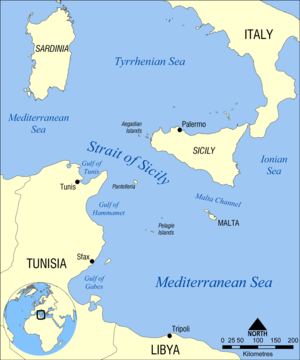
Le tunnel sous le canal de Sicile est un mégaprojet proposé pour relier la Sicile et la Tunisie. La distance entre les côtes, d'environ 155 kilomètres, serait atteinte par cinq tunnels construits entre quatre îles artificielles avec les matériaux excavés. Une étude préliminaire a été réalisée par l'ENEA.
La mer de Sicile est une subdivision de la mer Méditerranée. Elle est située dans un triangle entre la Sicile au nord, Malte à l'est, la Tunisie au sud-ouest et la Libye au sud.
Les convois de Malte désignent les convois organisés par les Alliés de la Seconde Guerre mondiale pour ravitailler Malte durant le conflit. Ils prennent place dans le contexte du siège de Malte durant la bataille de la Méditerranée. La population civile était ravitaillée en produits de première nécessité alors que les bases aériennes et navales l'étaient en vivres, en munitions et en carburant. Ces convois étaient escortés par la Mediterranean Fleet, la Fleet Air Arm et la Royal Air Force, appelé aussi Club Run, et régulièrement attaqués par les forces italiennes puis allemandes à partir de 1941.
L'opération Harpoon ou bataille de Pantelleria, est une opération des Alliés de la Seconde Guerre mondiale visant à ravitailler l'île de Malte.